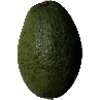
Label: Avocado 1